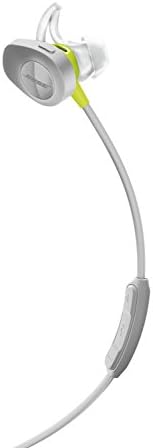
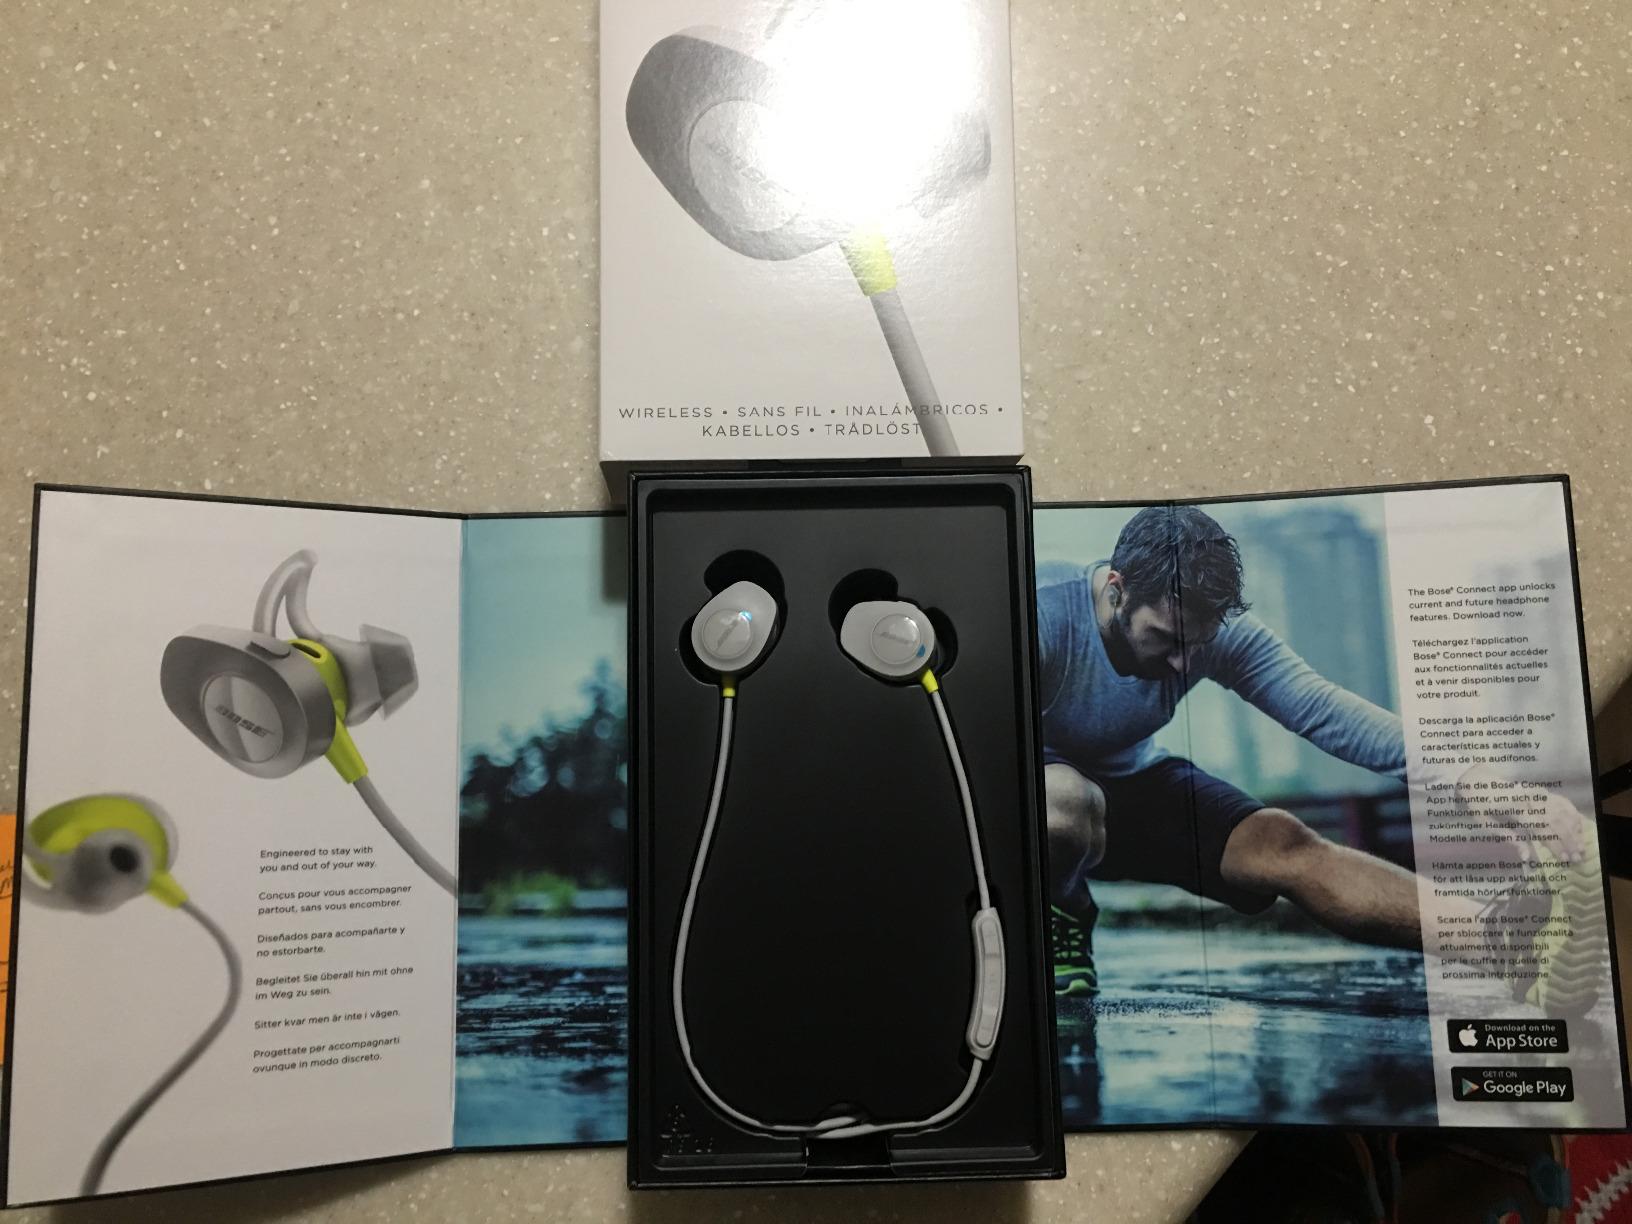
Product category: headphones
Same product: yes